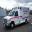
Label: ambulance